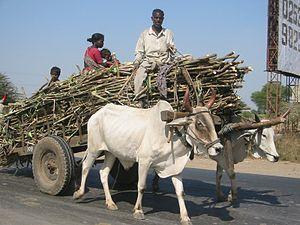
Transport de canne à sucre sur un char à bœufs, Maharashtra, Inde. Norsk nynorsk: Oksekjerre med sukkerrøyr i Maharashtra, India.